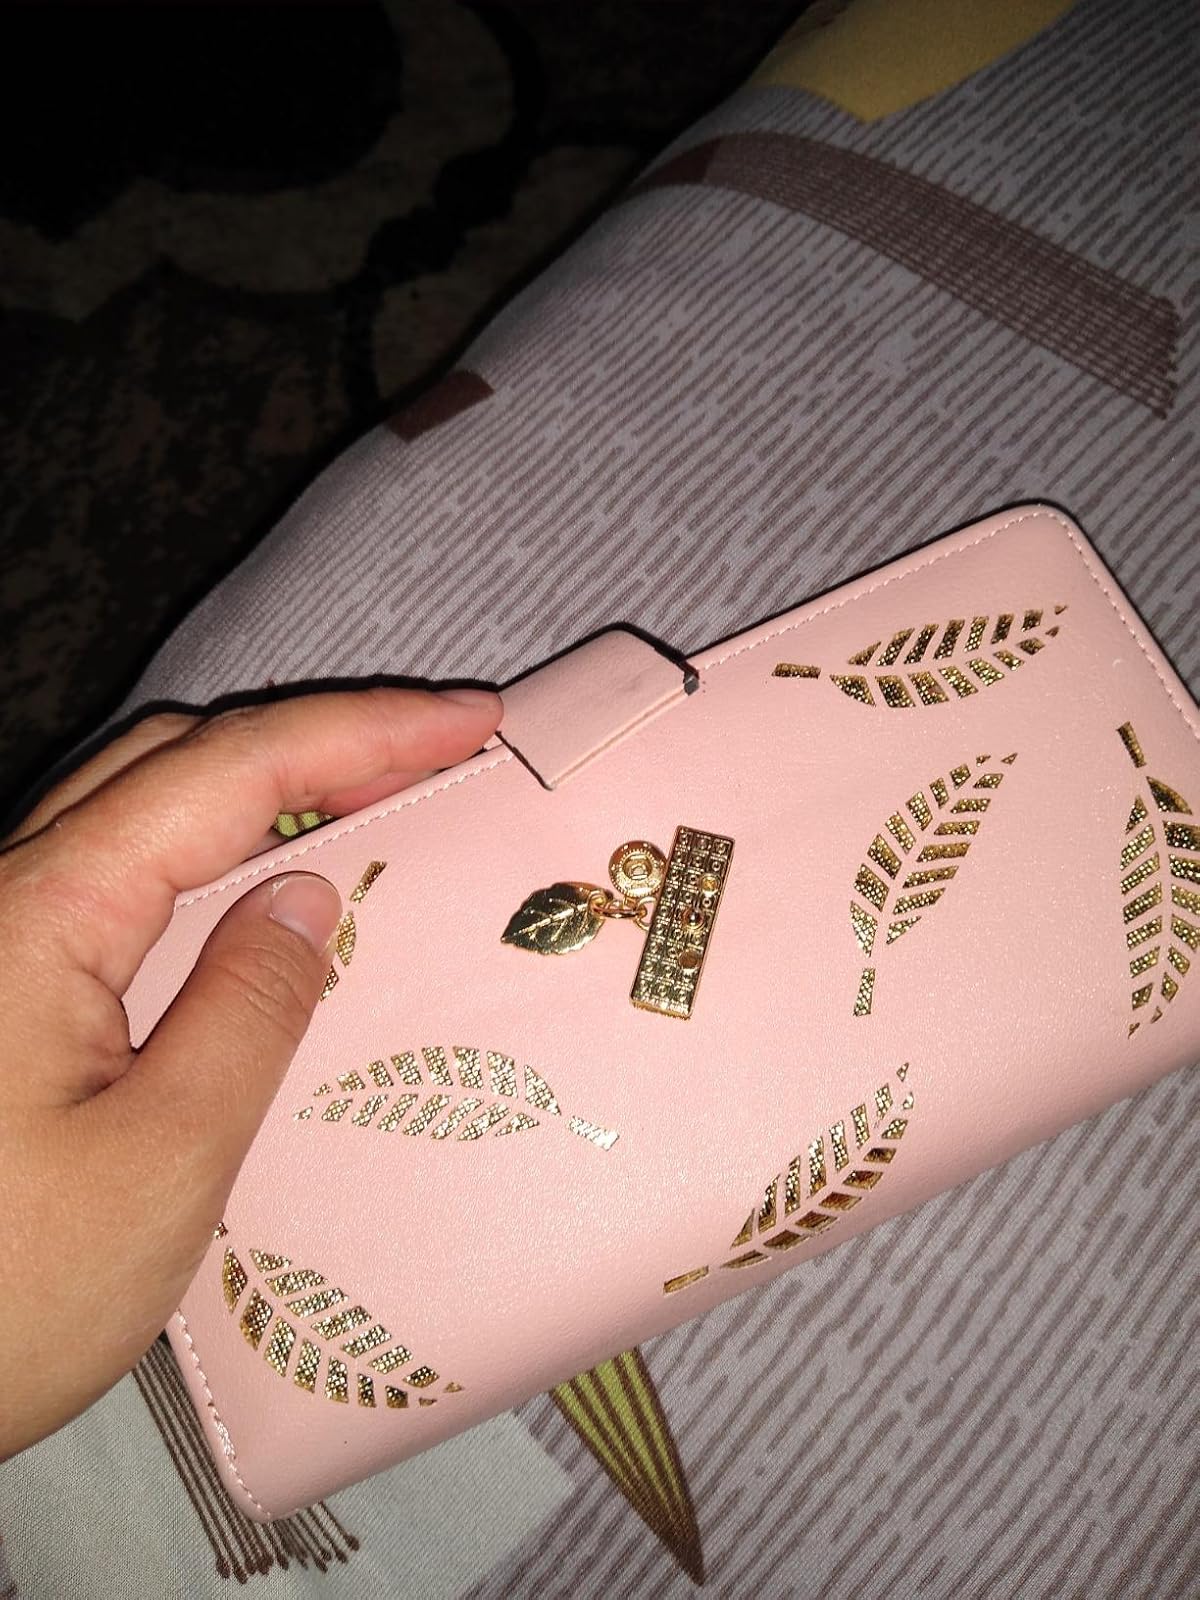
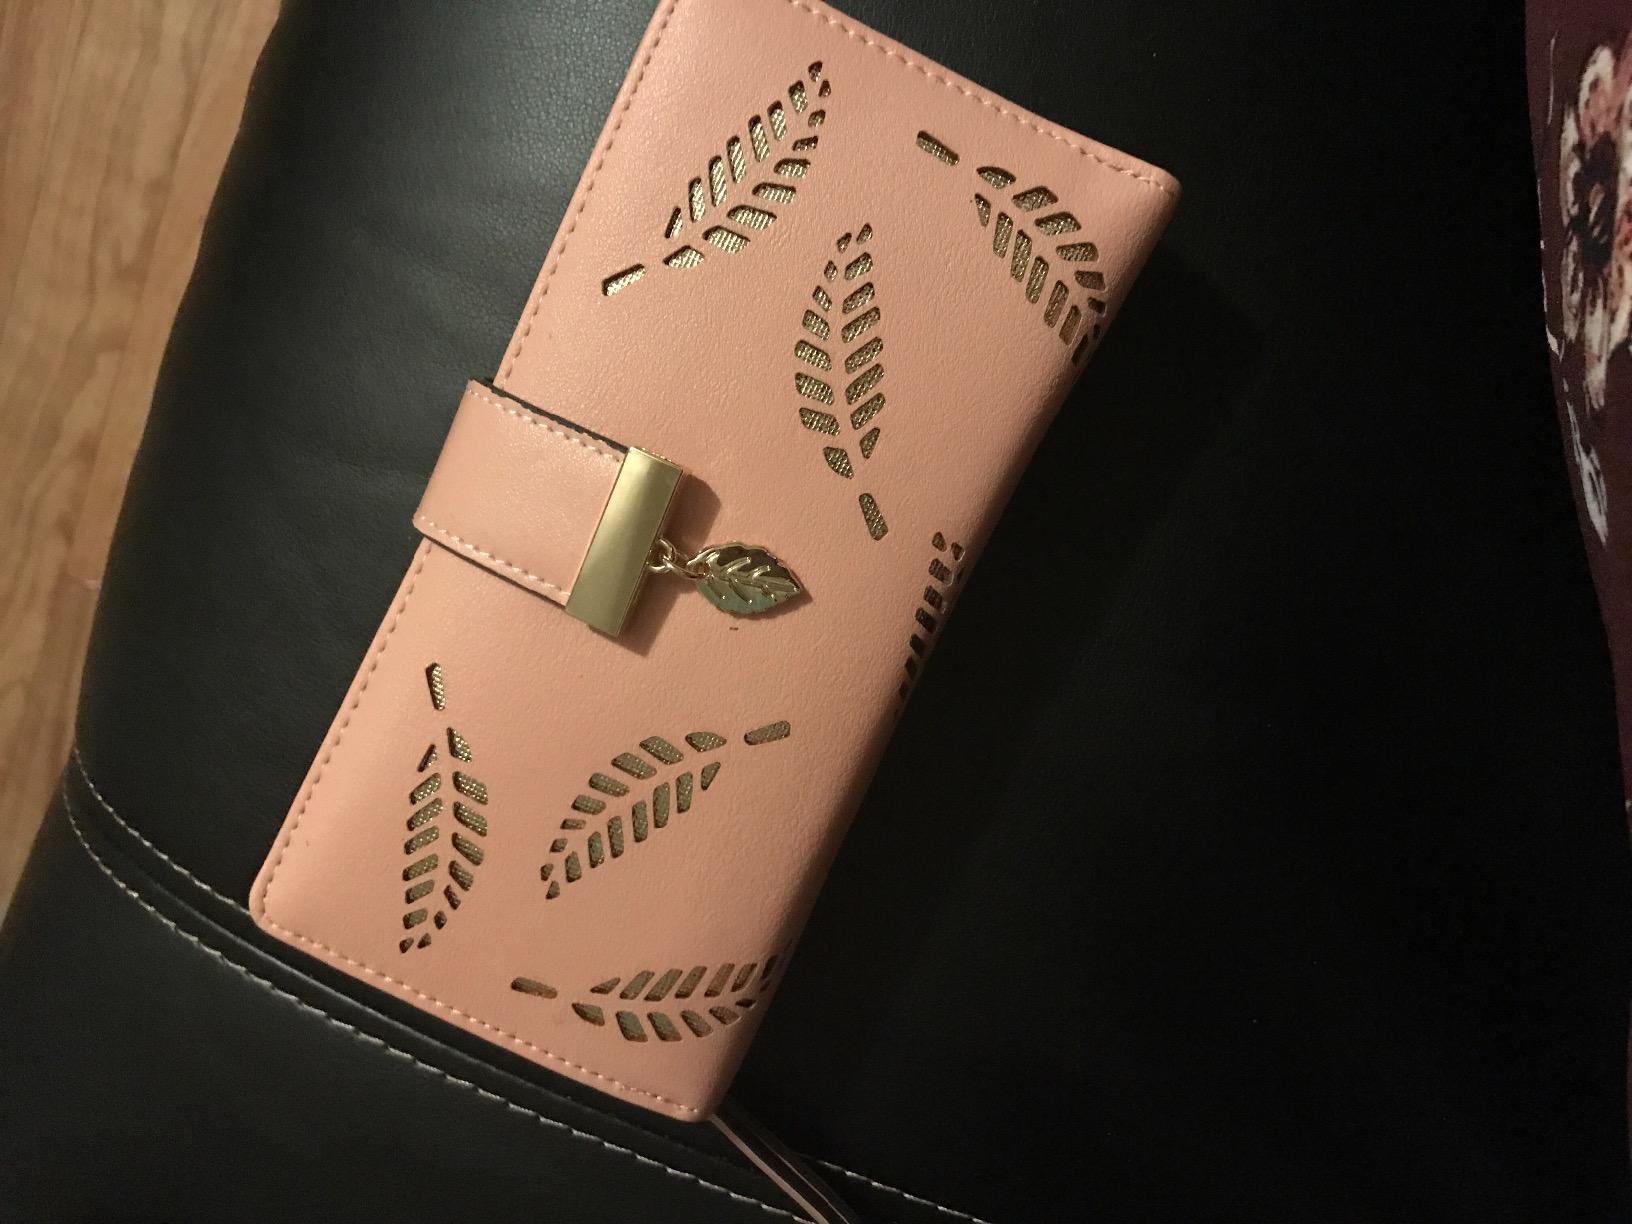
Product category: accessories_handbag
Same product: yes